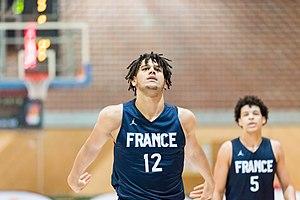
Mathis Dossou-Yovo est un joueur français de basket-ball né à Châteauroux le 6 novembre 2000. Il évolue au poste de pivot.